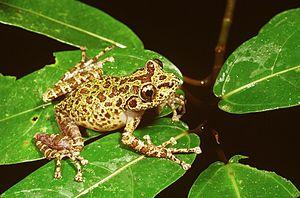
Spinomantis peraccae est une espèce d'amphibiens de la famille des Mantellidae.
Les amphibiens de Madagascar sont représentés exclusivement par des espèces de l'ordre des anoures.